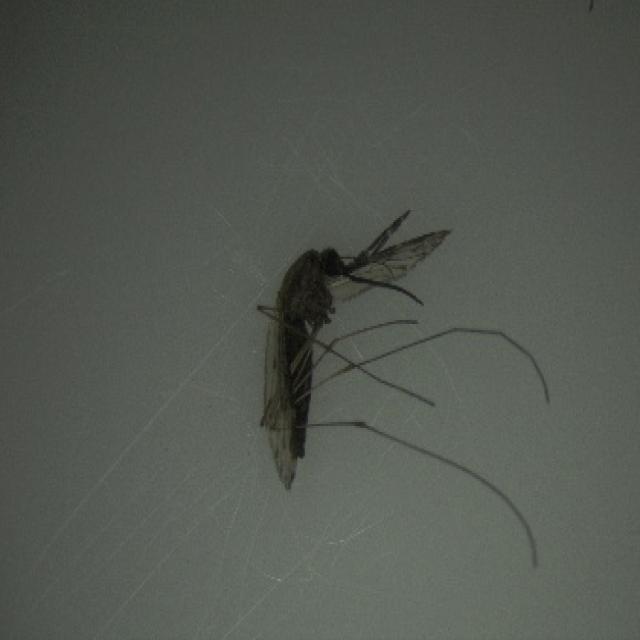
Species: anopheles_sinensis